Aldershot and Alton lines of the LSWR

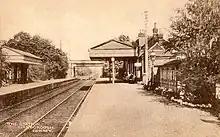
Wanborough railway station

Parliament granted a two-year extension for completion of the line (to Alton) on 26 June 1849, but shareholders at a general meeting on 25 October 1850 demanded cessation of work in the prevailing financial climate. Brassey had agreed to reduce his price, and by making these last nine miles, from Farnham to Alton, single for £3,500 per mile, the cost of the whole line would be only £30,000 above that to abandon them. Against vocal opposition, the meeting authorised the work, and the completed single line opened on 28 July 1852 between Farnham and Alton.